Thessaloniki

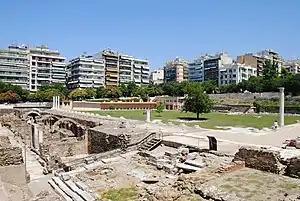
View of the Roman Forum (Ancient Agora)

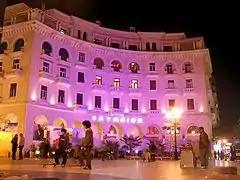
Olympion Theatre, seat of the International Film Festival

World War II brought disaster for the Jewish Greeks, since in 1941 the Germans occupied Greece and began actions against the Jewish population. Greeks of the Resistance helped save some of the Jewish residents. By the 1940s, the great majority of the Jewish Greek community firmly identified as both Greek and Jewish. According to Misha Glenny, such Greek Jews had largely not encountered "anti-Semitism as in its North European form."